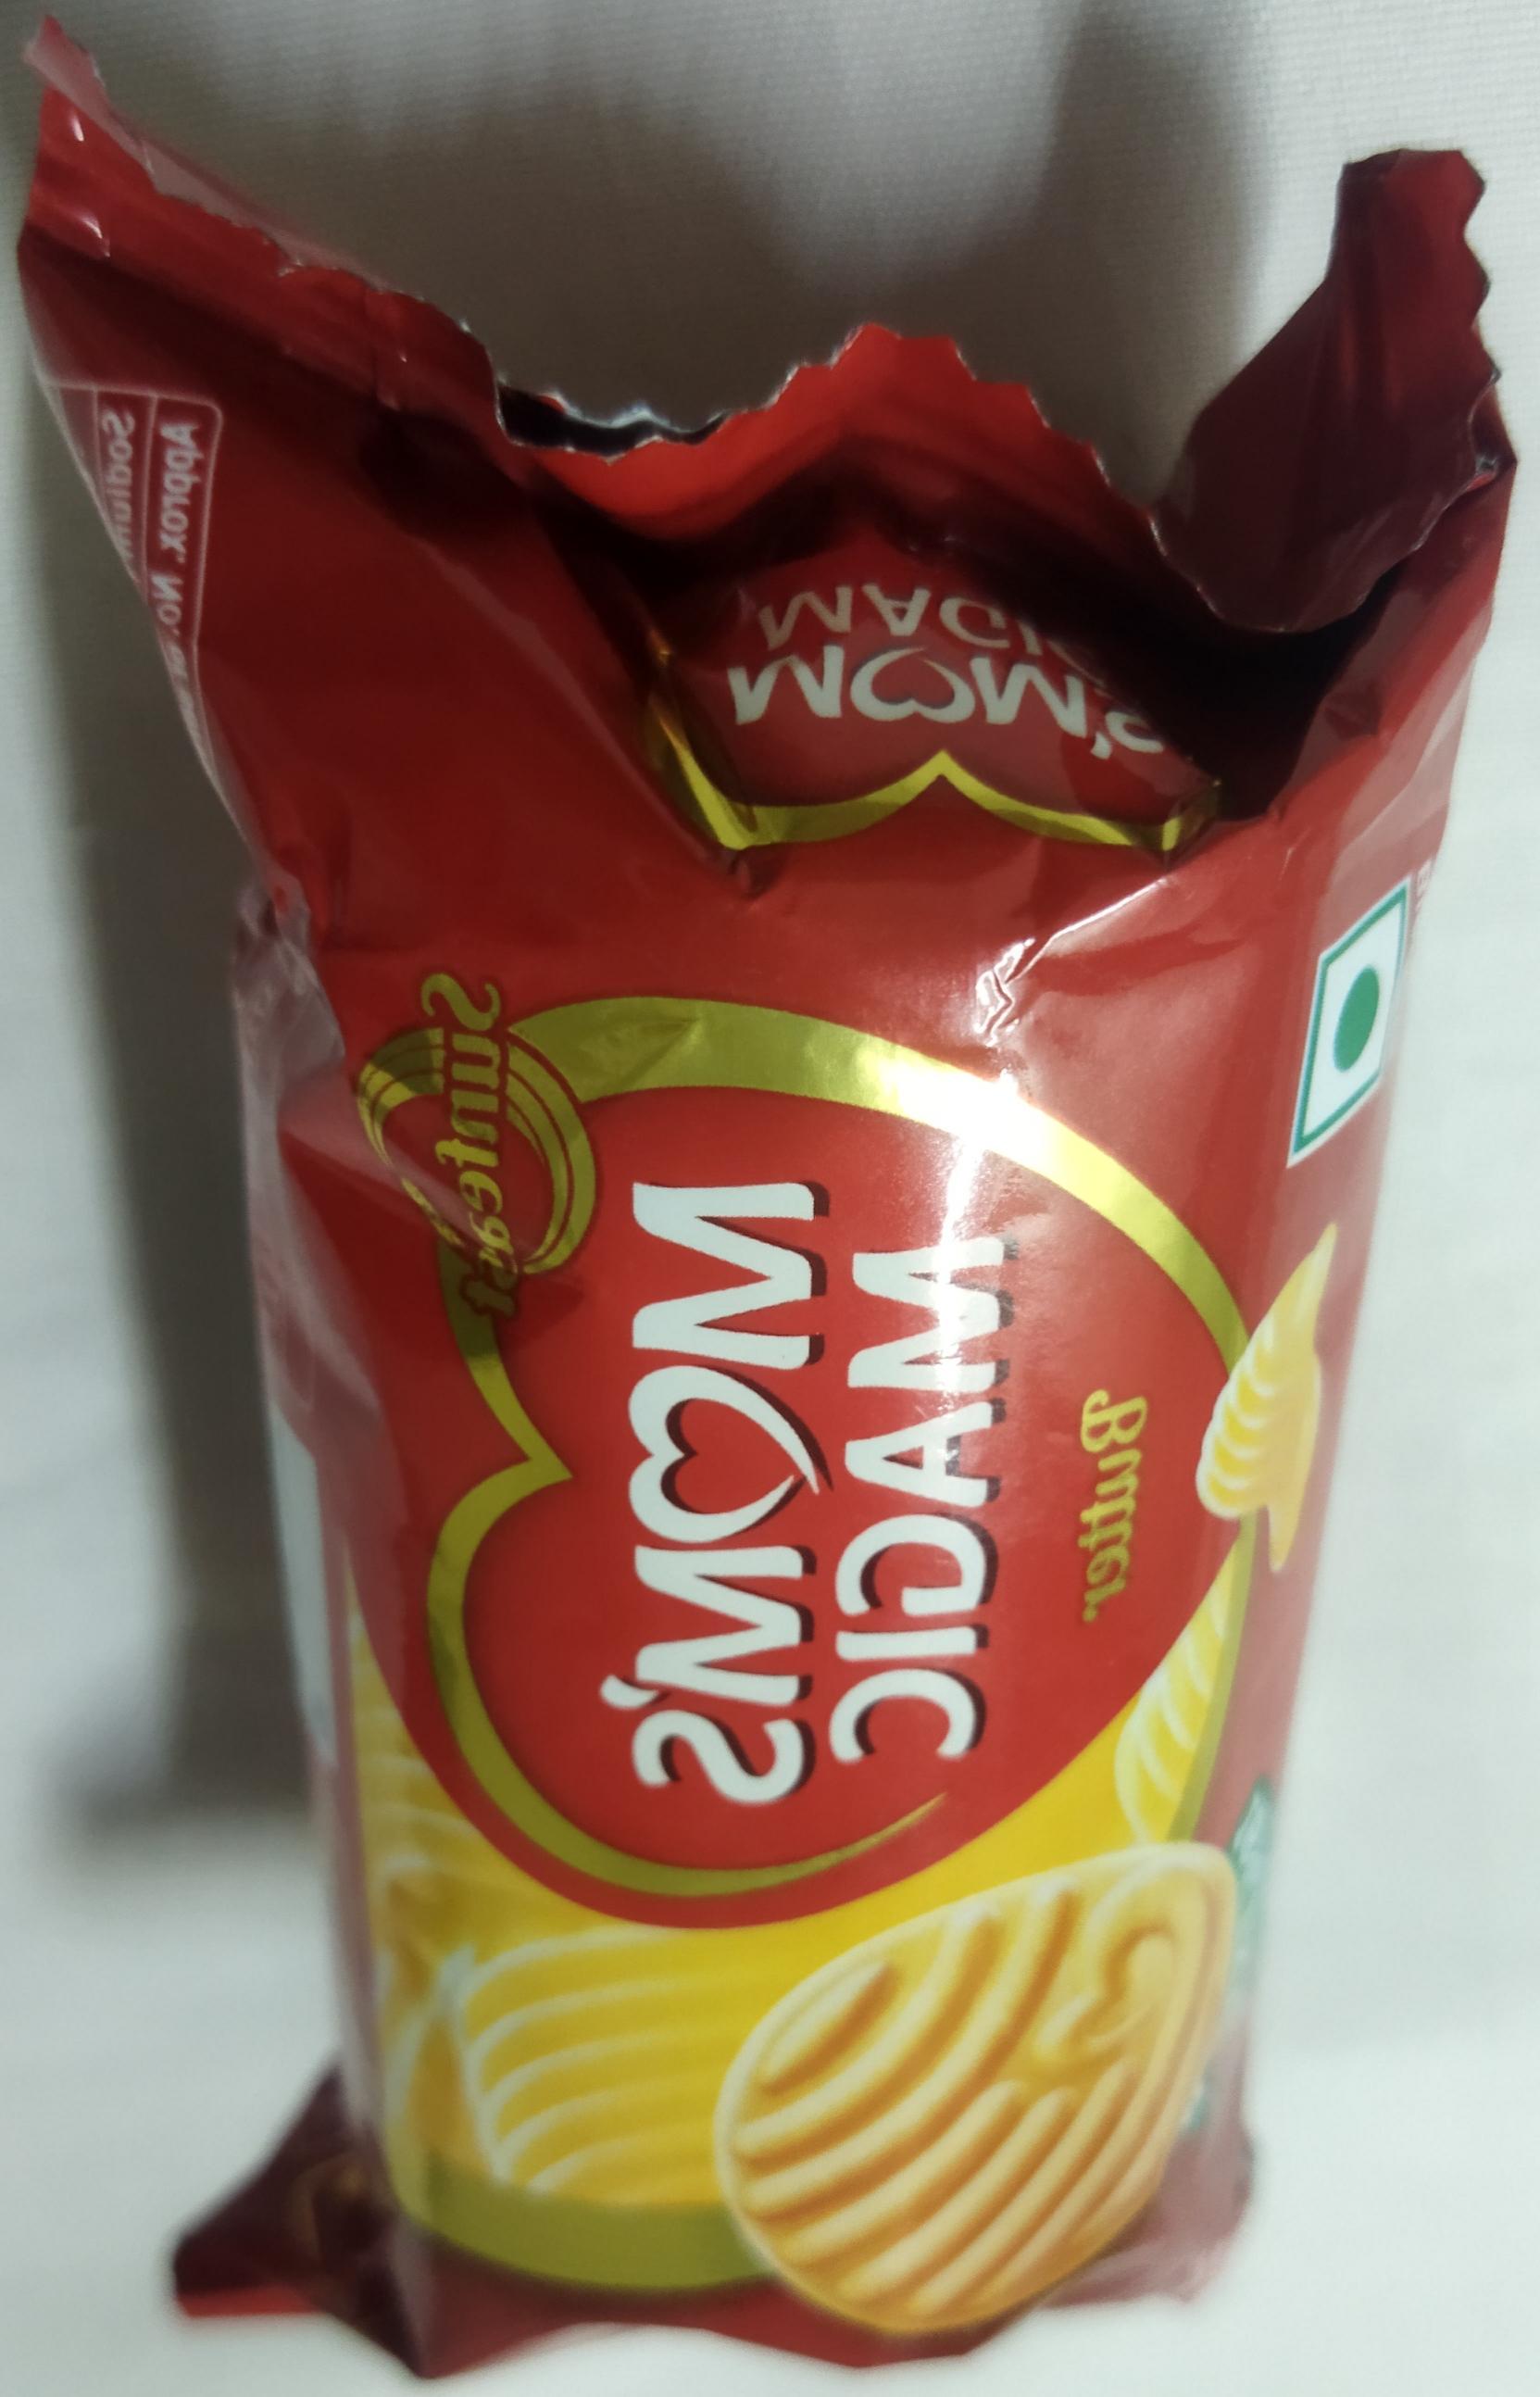
Label: plastics